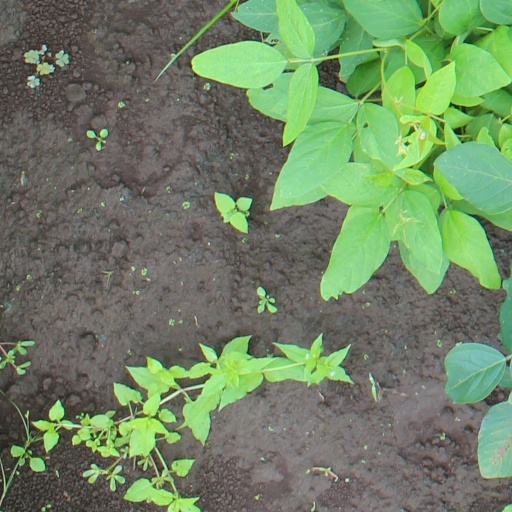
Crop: soybean